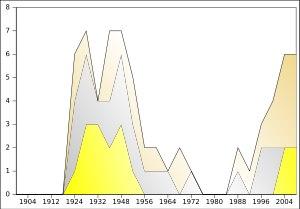
L'Argentine participe aux Jeux d'été depuis 1900 et participe aux Jeux d'hiver depuis 1928.